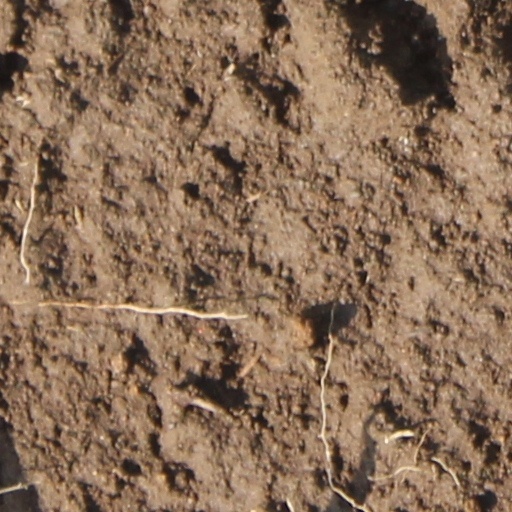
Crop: wheat